Fake Famous

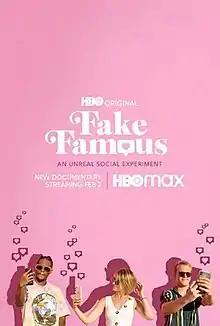
Film poster

Fake Famous is a 2021 documentary film directed by Nick Bilton. It is a social experiment involving three non-famous people who attempt to become social media influencers by "faking" fame. They use tactics such as buying followers and faking a luxurious lifestyle. The documentary follows their progress and discusses issues related to social media.